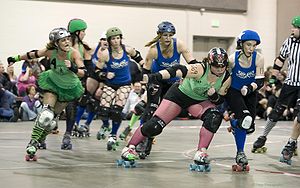
Roller derby
Treasure Valley Roller Girls (i grønt) mod Wasatch Midnight Terror (i blåt)
Roller derby er en kontaktsport opfundet i USA. Oprindeligt var det en form for sportsunderholdning, baseret på rulleskøjteløb på en oval bane. Tidligere var det en sport for både mænd og kvinder, men nu til dags er den hovedsageligt domineret af kvinder.